A Blonde Woman

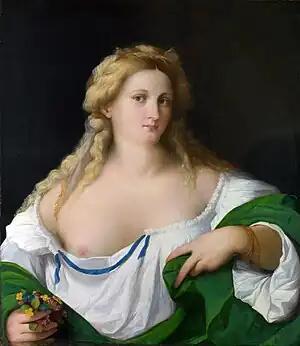
"A Blonde Woman" ("Flora")

A Blonde Woman, also called Flora, is an oil painting by Palma Vecchio, dated today to around 1520, but undocumented before 1870, in the collection of the National Gallery, London.